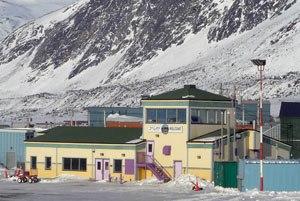
L'aéroport de Pangnirtung est un aéroport situé au Nunavut, au Canada.